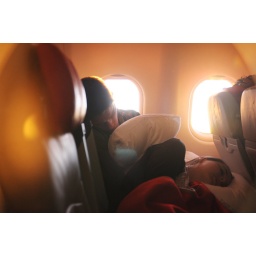
taken this shot in plane while this pair of couple was sleeping tight.